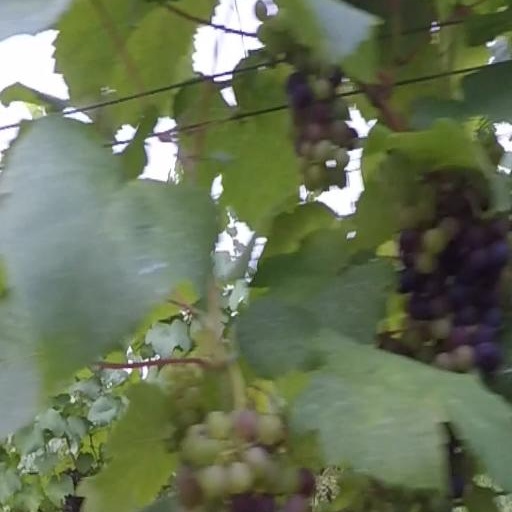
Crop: grape